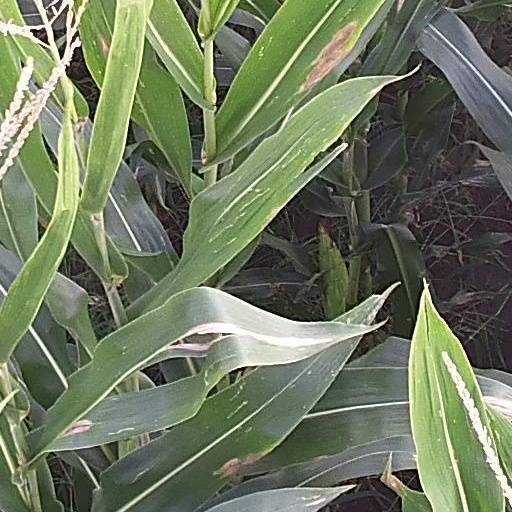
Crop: maize; corn